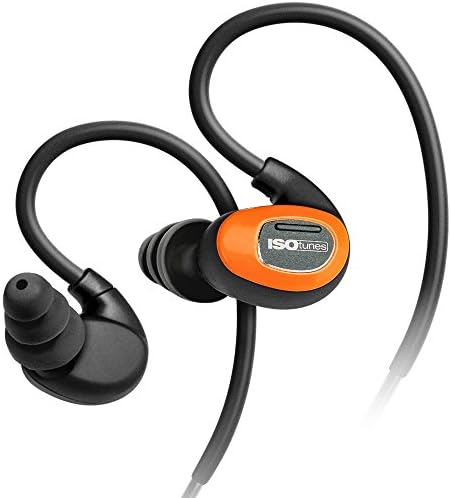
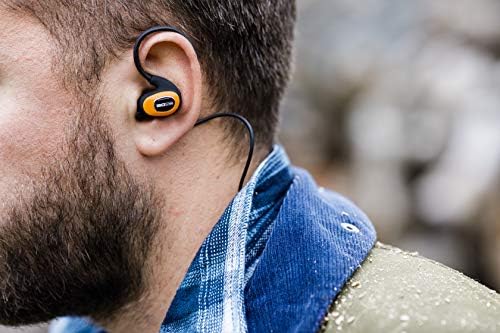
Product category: headphones
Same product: yes